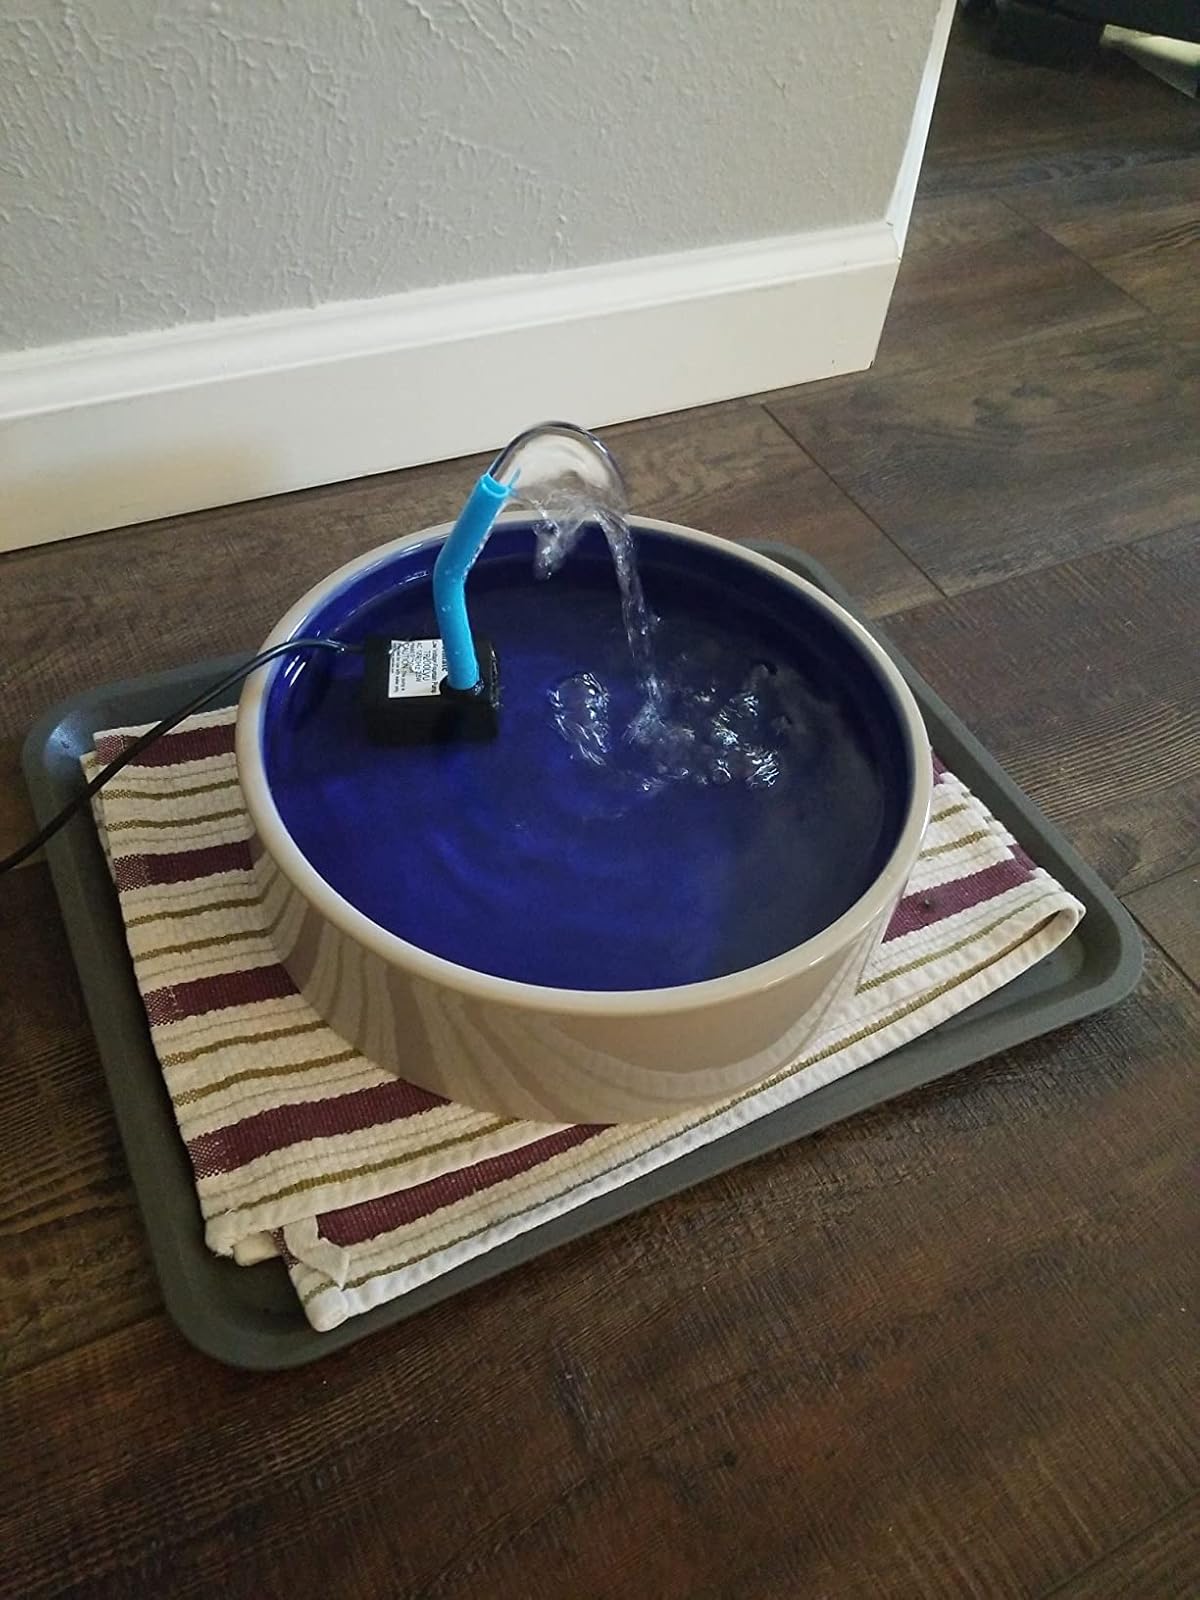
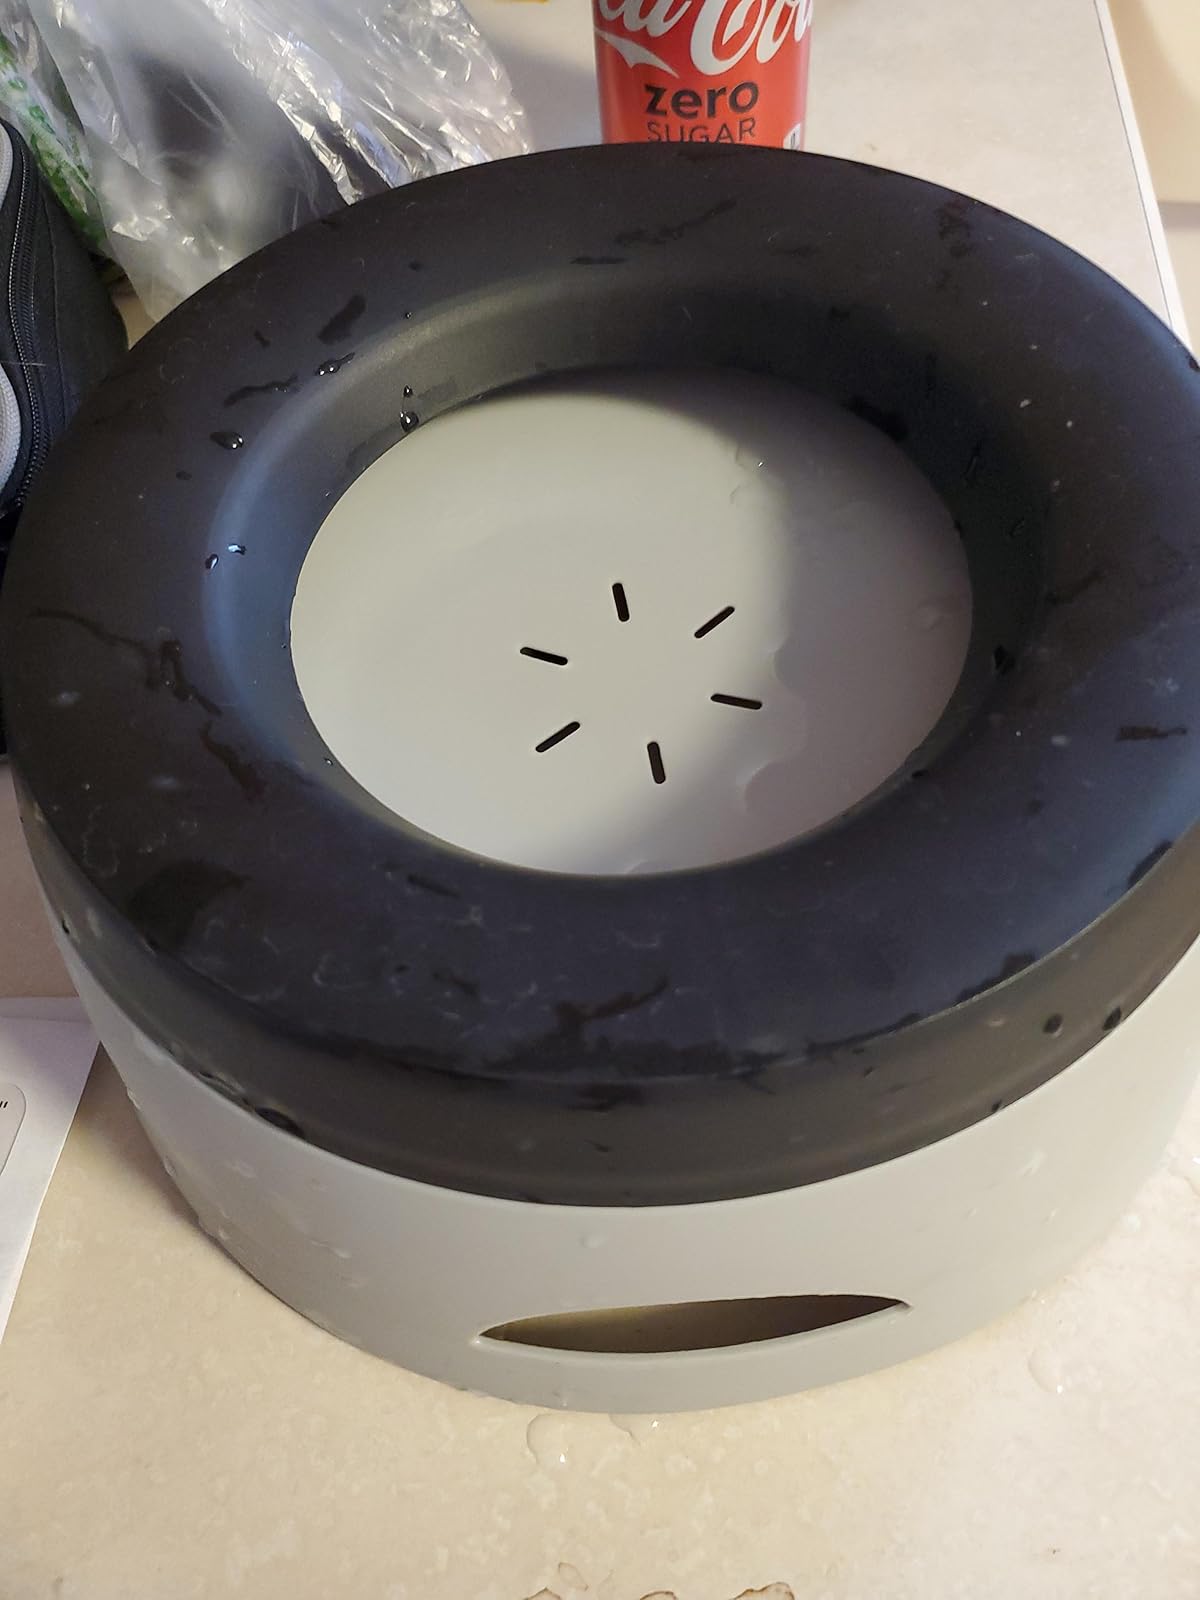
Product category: items_bowl
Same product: no